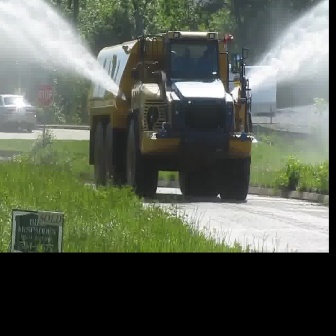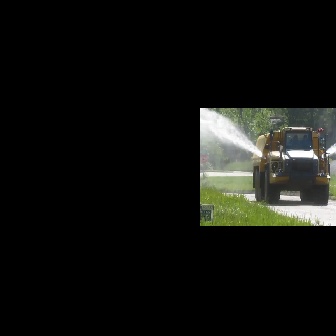
  Please identify the target specified by the bounding box [85,30,256,201] in the first image and locate it in the second image. Return the coordinates in [x_min,y_min,x_max,y_max] format.
Answer: [251,126,330,205]